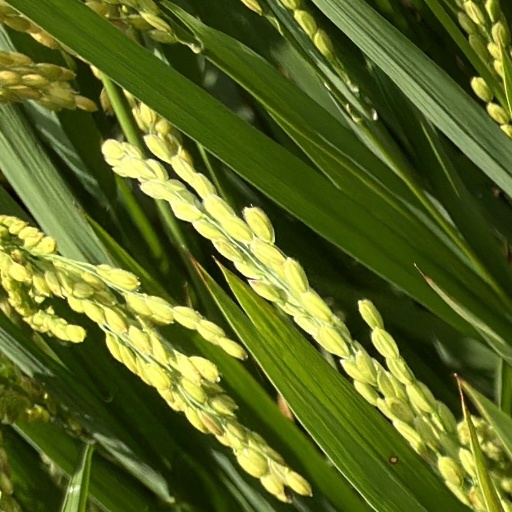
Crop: rice